Navy of the Democratic Republic of the Congo

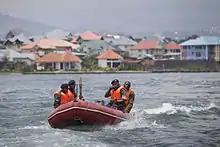
A FARDC naval patrol on Lake Kivu in 2012

The 2007 edition of "Jane's Fighting Ships" states that the Navy is organised into four commands, based at Matadi, near the coast; the capital Kinshasa, further up the Congo river; Kalemie, on Lake Tanganyika; and Goma, on Lake Kivu.